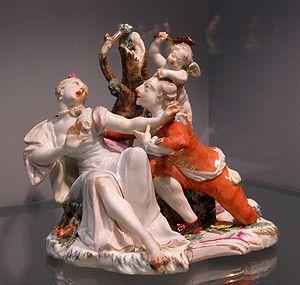
La manufacture de porcelaine de Nymphenburg, est une manufacture de porcelaine située dans le palais de Nymphenburg à Munich, en Bavière, fondée en 1747 par Maximilien III Joseph de Bavière.
La porcelaine est une céramique fine et translucide qui, si elle est produite à partir du kaolin par cuisson à plus de 1 200 °C, prend le nom plus précis de porcelaine dure. Elle est majoritairement utilisée dans les arts de la table.